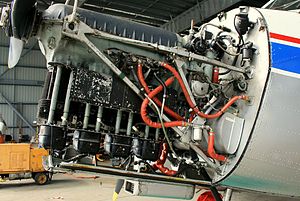
De Havilland Gipsy Major / Anvendelse
Gipsy Major i næsen af en DHA-3 Drover
de Havilland Gipsy Major også kaldet Gipsy IIIA er en firecylindret, luftkølet inverteret rækkemotor, der blev benyttet i mange lette fly fra 1930'erne, herunder den berømte Tiger Moth dobbeltdækker. Der er stadig mange Gipsy Major motorer, der driver veteranfly verden over.